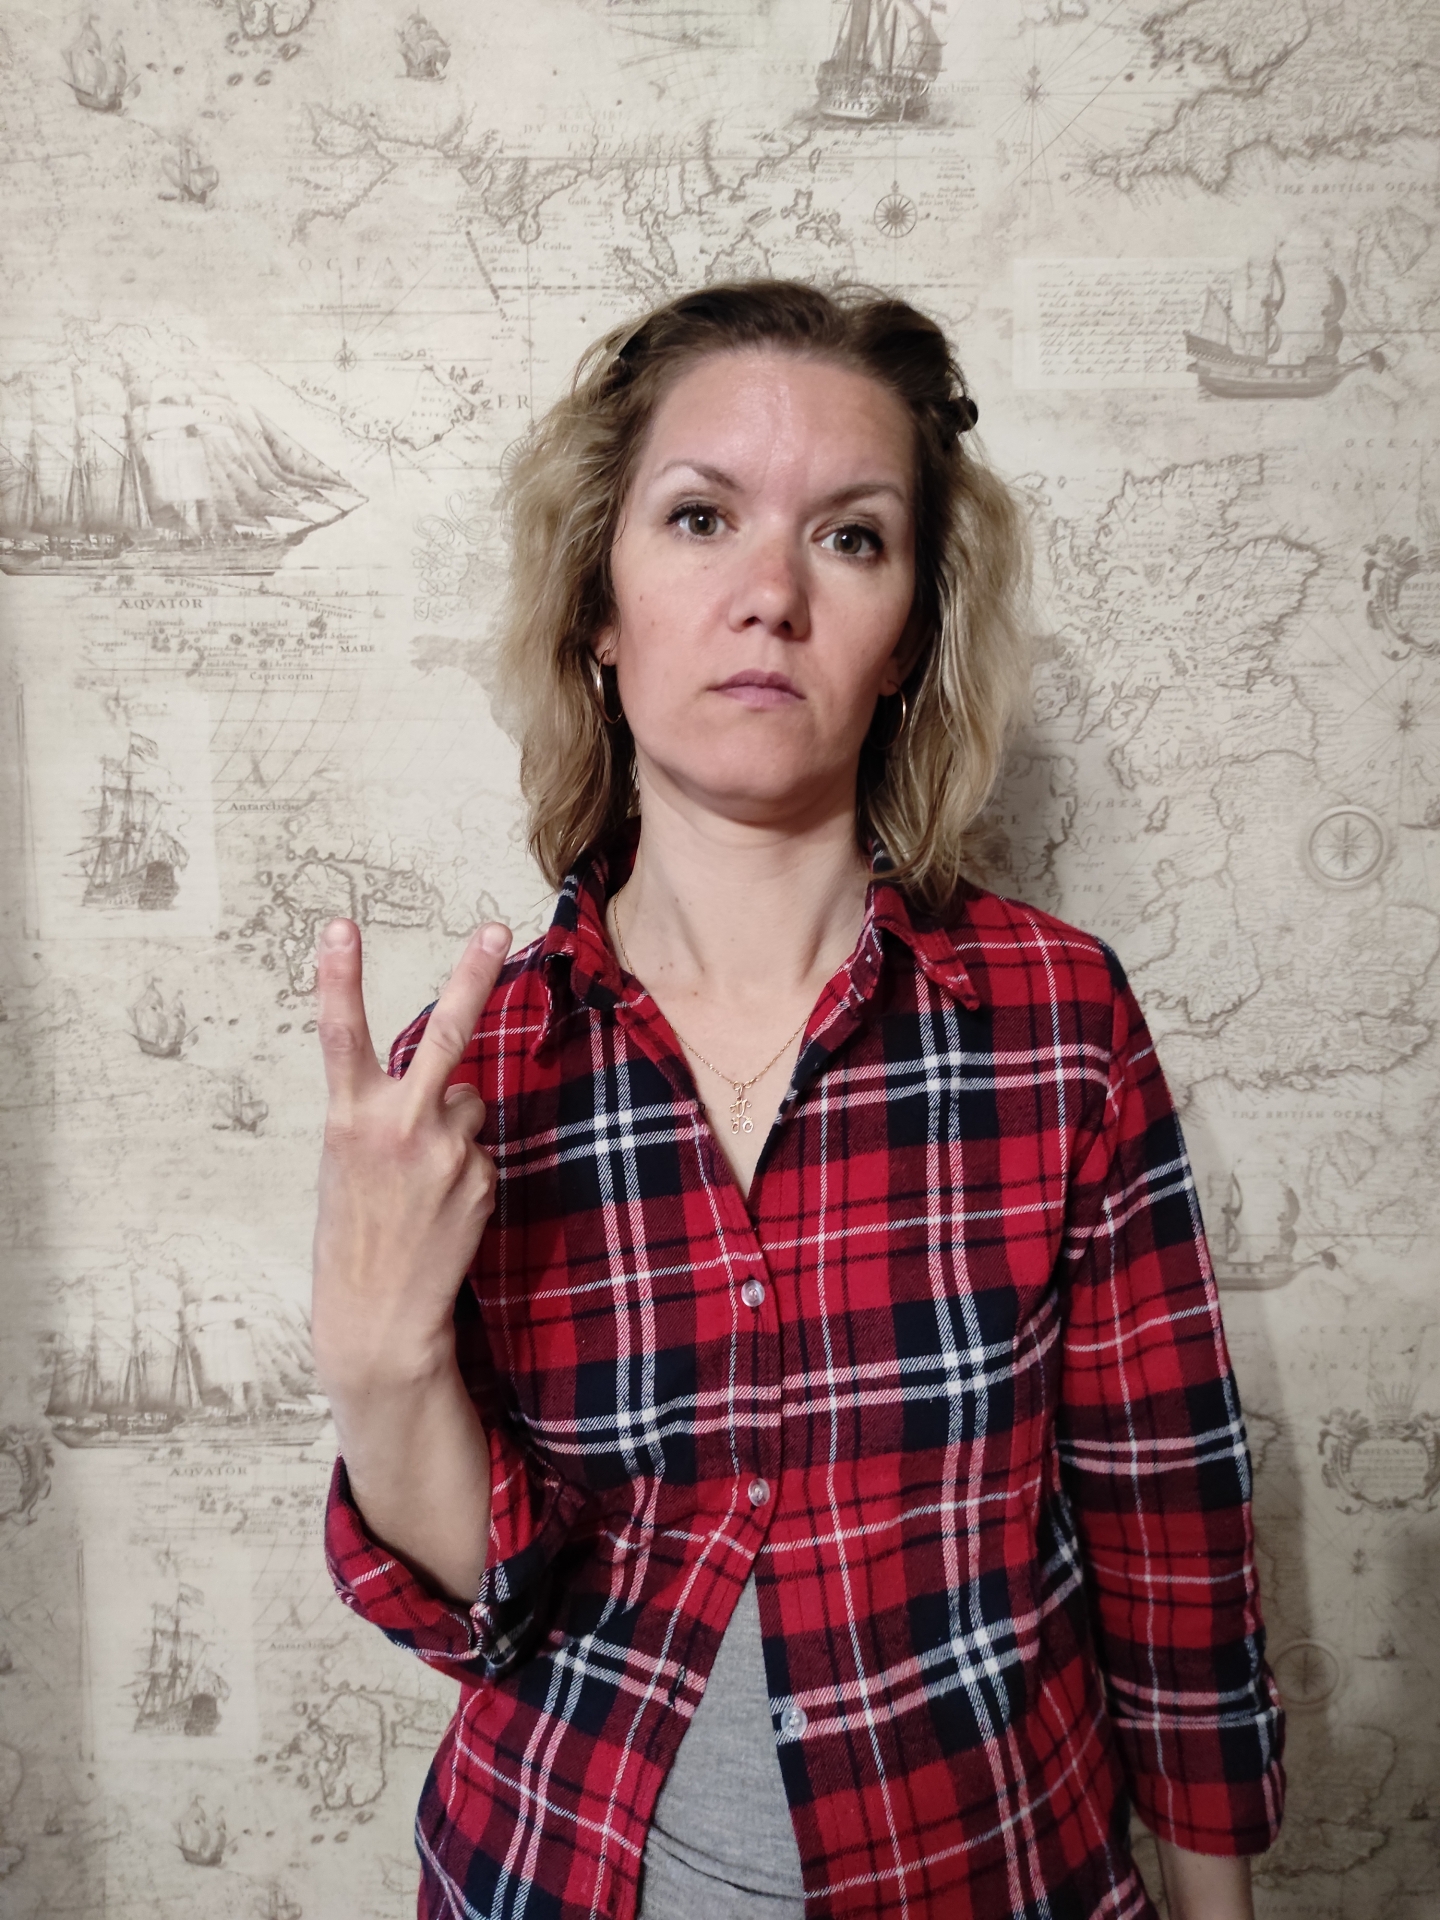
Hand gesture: peace_inverted